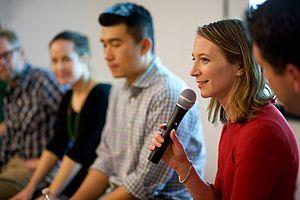
CouchSurfing est une entreprise commerciale, sise à San Francisco, dont l'objet est d'assurer un service d'hébergement temporaire et gratuit, de personne à personne, par le biais de son site sur la Toile. Celui-ci met en rapport les personnes proposant un lit ou un canapé pour dormir et les personnes cherchant un hébergement. Initialement établie en 2004 sous forme d’association à but non lucratif, Couchsurfing est depuis 2011 une société par actions.